Exploration of Mercury

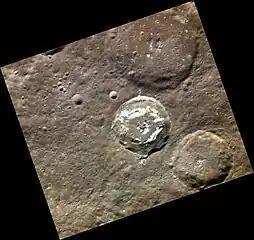
Baranauskas crater (center) on Mercury. Bright patches within the crater are Hollows. Approximate color representation combining three images acquired by MESSENGER

The "MESSENGER" mission was designed to study the characteristics and environment of Mercury from orbit. Specifically, the scientific objectives of the mission were: